Syrrako

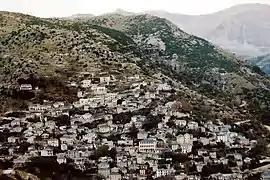
View of Syrrako

Syrrako (between 1940 and 2002: Σιράκο - "Sirako") is a village and a former community in the Ioannina regional unit, Epirus, Greece. Since the 2011 local government reform it is part of the municipality North Tzoumerka, of which it is a municipal unit. The municipal unit has an area of 29.307 km. It has a predominantly Aromanian population, and is located 52 km southeast of Ioannina at an altitude of 1200 m, on the mountain Peristeri. It is built on a steep slope and retains its traditional buildings.